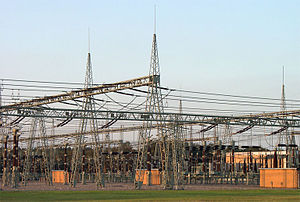
Transformatorstation
380-kV-transformatorstation ved Norderstedt, Tyskland.
En transformatorstation, ofte kaldet transformerstation, er et anlæg i elnettet, som muliggør at elektricitetens vej fra indgående ledninger kan dirigeres til udgående ledninger på en sikker måde. Det er ofte en bygning opført af sten eller metal, der giver læ og afdækning til en transformator, der transformerer den elektriske spænding ned fra f.eks. 10...36kV - til 230V og 400V som er elforsyningsnettets forsyningsspænding, så den kan anvendes af forbrugere og det private erhvervsliv.